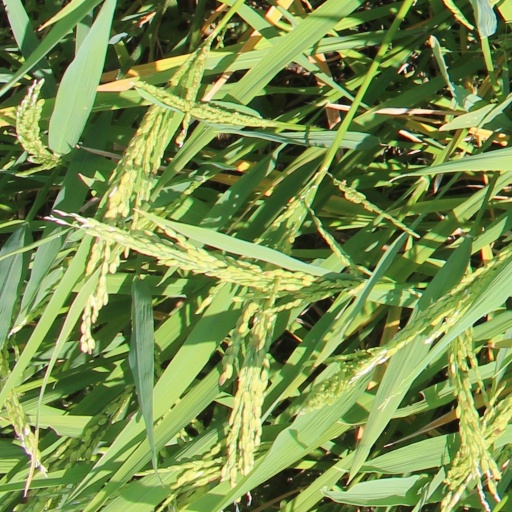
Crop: rice